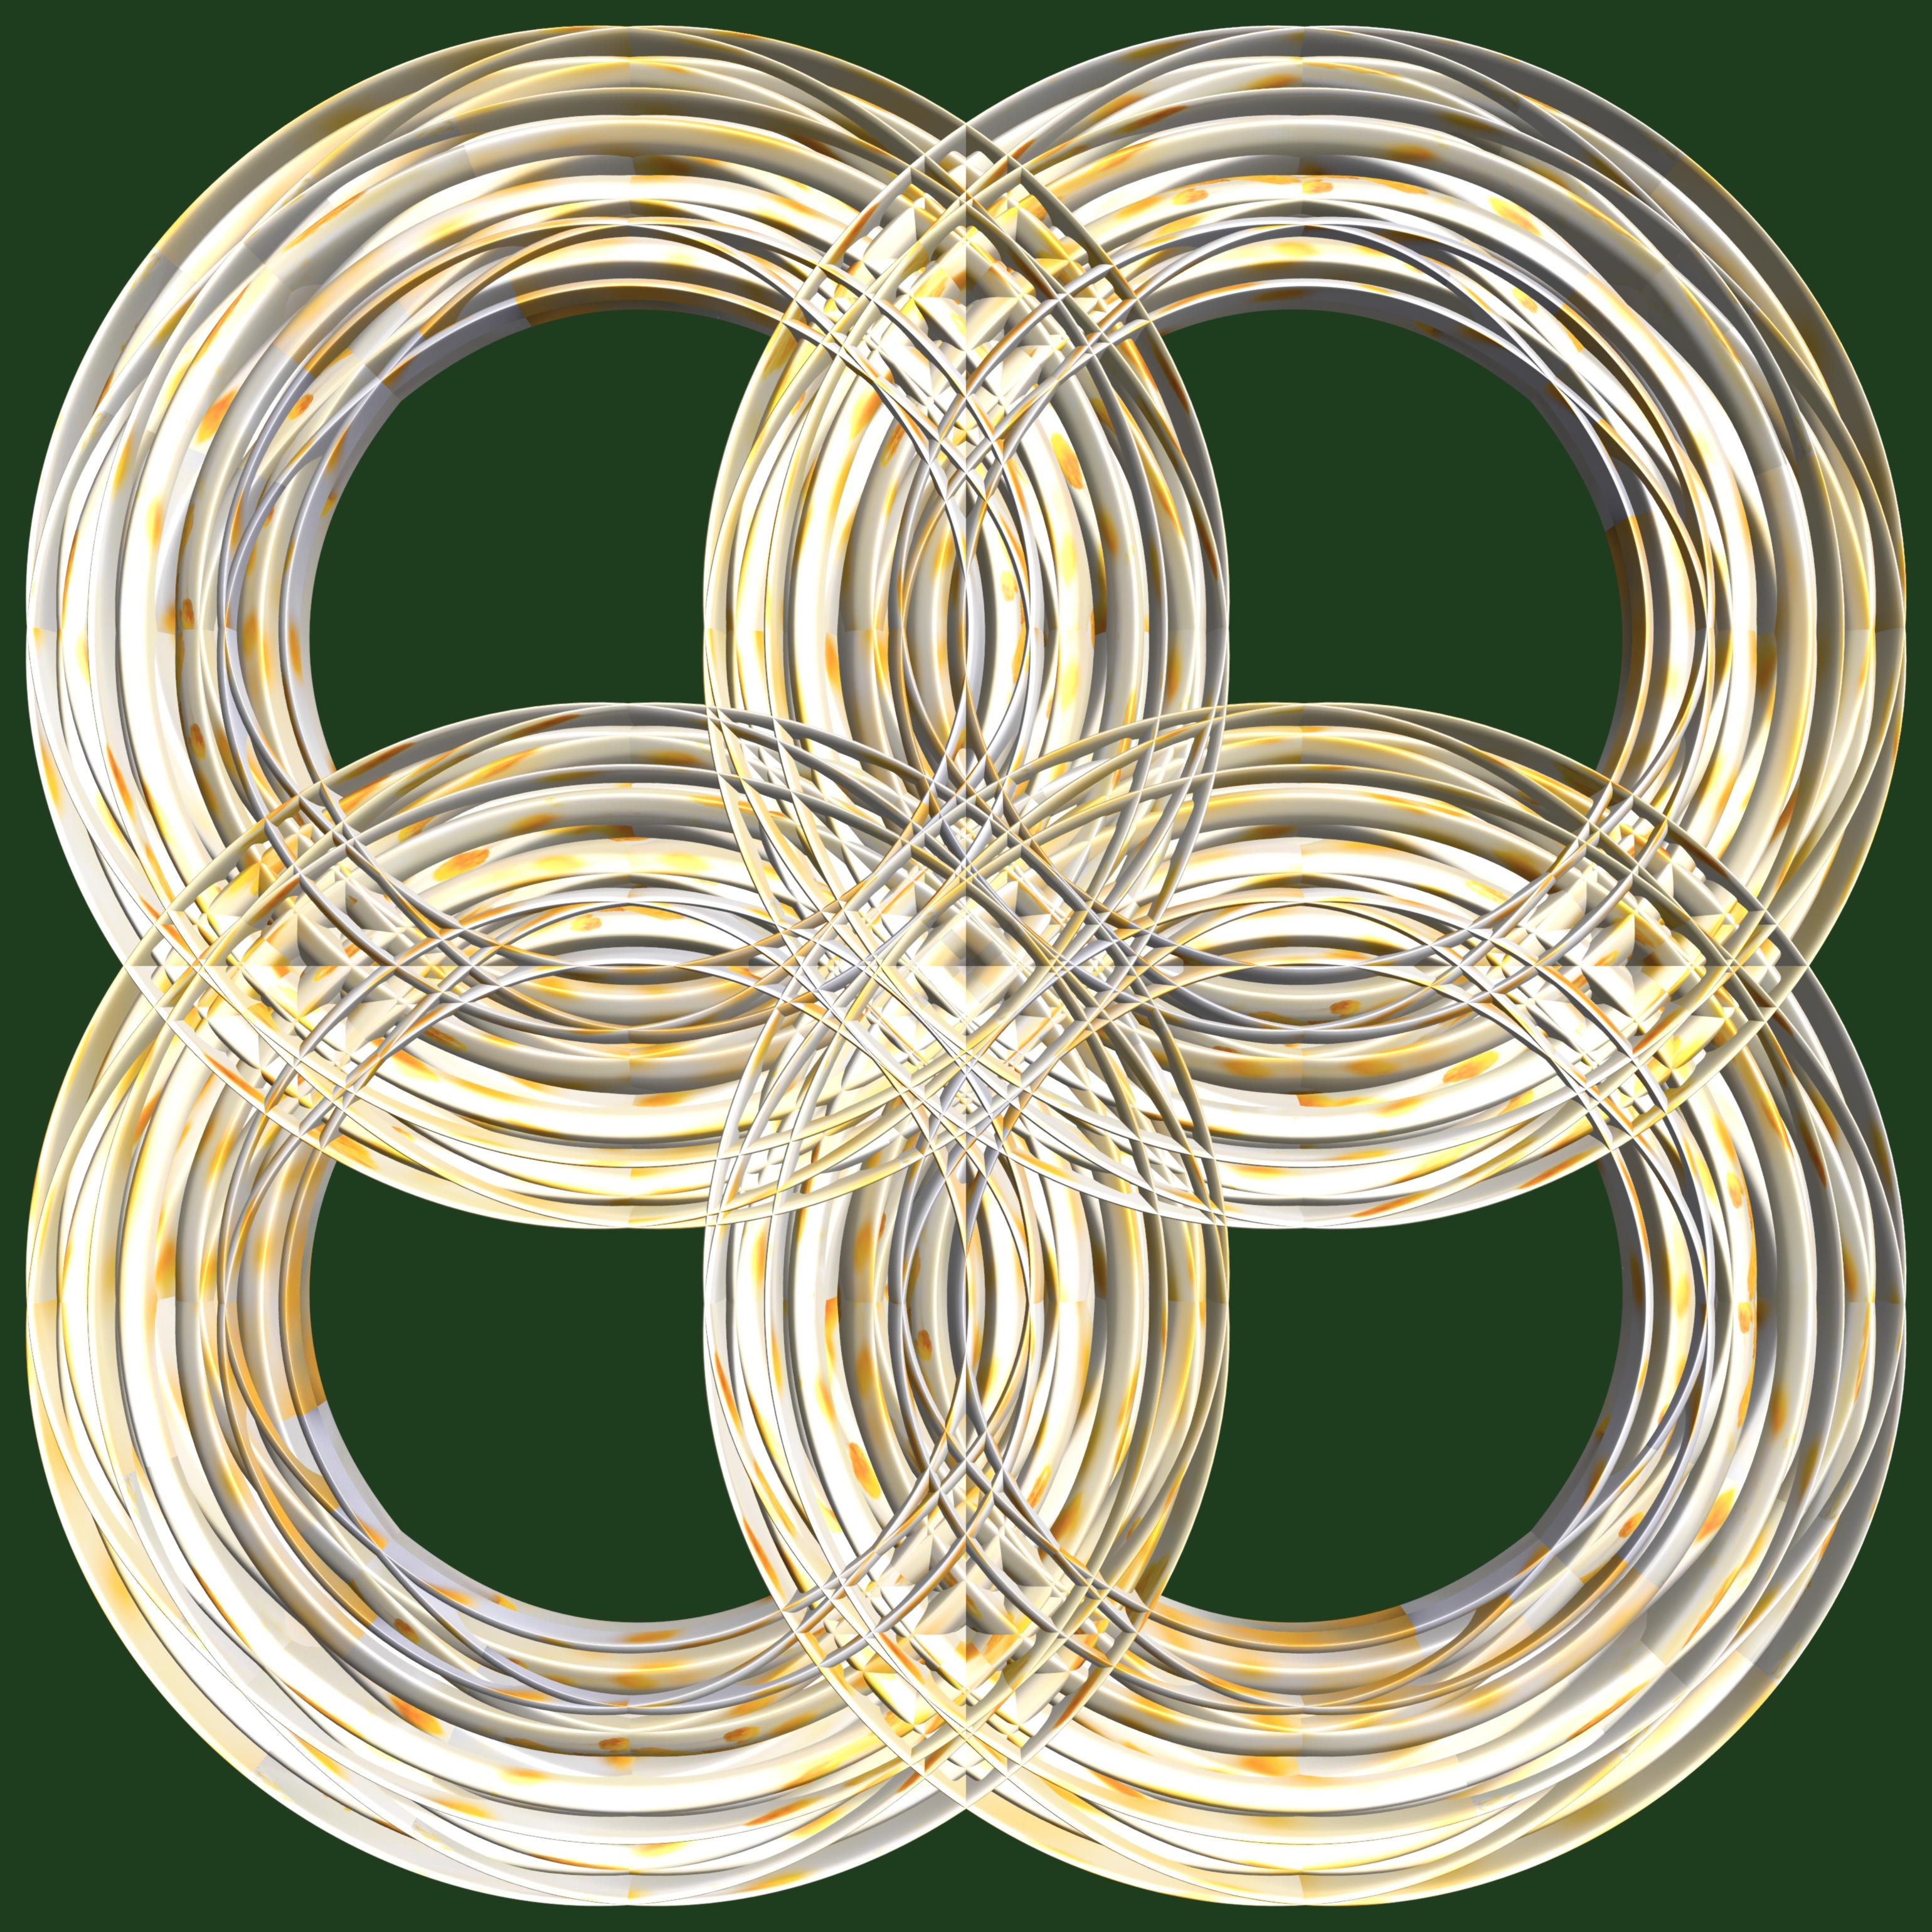
structure, wheel, texture, spiral, pattern, lighting, circle, font, design, symmetry, light fixture, 3d, graphic, torus, mathematica, cg, parametricplot3d, code, program, algorithm, mapping